2009 Singapore Grand Prix

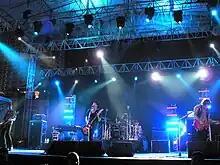
Singapore was the first venue for the F1 Rocks concerts.

The inaugural F1 Rocks concerts was held in Singapore. Headlining acts include Beyoncé, The Black Eyed Peas, ZZ Top, Simple Minds, N.E.R.D., No Doubt, Jacky Cheung and A*Mei which took place 24 to 26 September nightly at Fort Canning Park. This also included Mark Webber, Sebastian Vettel and Jenson Button participating in fun challenges, and was hosted by Lindsay Lohan.